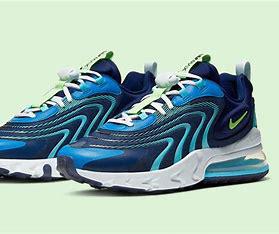
Brand: Nike
Model: Air Max 270 React ENG